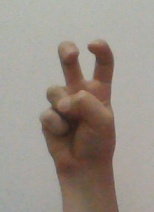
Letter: toot